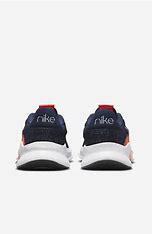
Brand: Nike
Model: Superrep Go